Cryogenic electron tomography

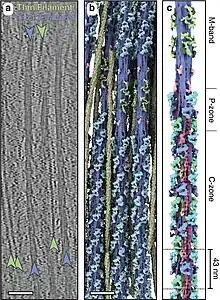
(a) Tomographic slice of a cardiac sarcomere. Scale bar, 50 nm. (b) Reconstructed filaments mapped into a tomogram. Scale bar, 50 nm (c) Structure of the thick filament from the M-band to the C-zone.

Larger cells, and even tissues, can be prepared for cryoET by thinning, either by cryo-sectioning or by focused ion beam (FIB) milling. In cryo-sectioning, frozen blocks of cells or tissue are sectioned into thin samples with a cryo-microtome. In FIB-milling, plunge-frozen samples are exposed to a focused beam of ions, typically gallium, that precisely whittle away material from the top and bottom of a sample, leaving a thin lamella suitable for cryoET imaging.